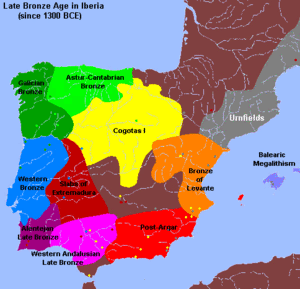
La Préhistoire de la péninsule Ibérique commence avec les premières traces laissées par des humains, il y a environ 1,4 million d'années, et s'achève avec les guerres puniques, entre Rome et Carthage, quand le territoire entre dans le domaine de l'histoire écrite. La péninsule Ibérique a livré des vestiges majeurs de la préhistoire européenne. L'Homme de Néandertal a été identifié à la Sima de los Huesos, à Atapuerca, par des fossiles datés de 430 000 ans, les plus anciens connus à ce jour. Néandertal livre ses derniers vestiges fossiles et lithiques au moment où Homo sapiens commence à investir la péninsule, il y a environ 30 000 ans.